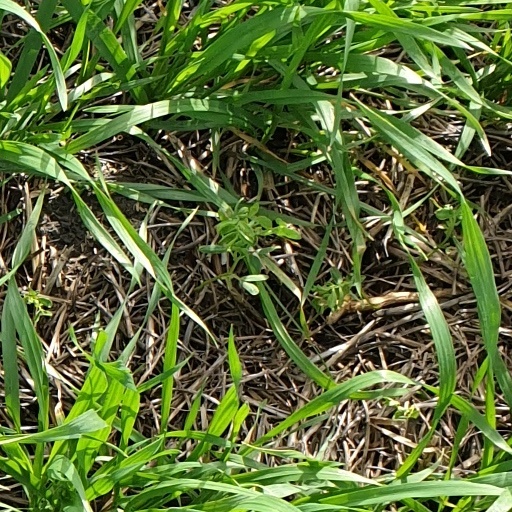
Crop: wheat